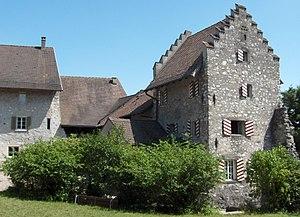
Brugg est une commune suisse du canton d'Argovie et le chef-lieu du district de Brugg. Cette petite ville d'environ 12 000 habitants se trouve au cœur de la région du Wasserschloss, où se rejoignent l'Aar, la Reuss et la Limmat. Brugg, à vol d'oiseau, est située à seize kilomètres d'Aarau, à vingt-sept kilomètres de Zurich et à quarante-cinq kilomètres de Bâle.